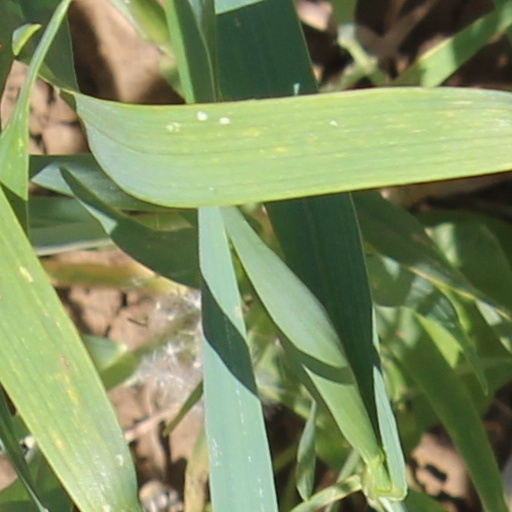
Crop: wheat